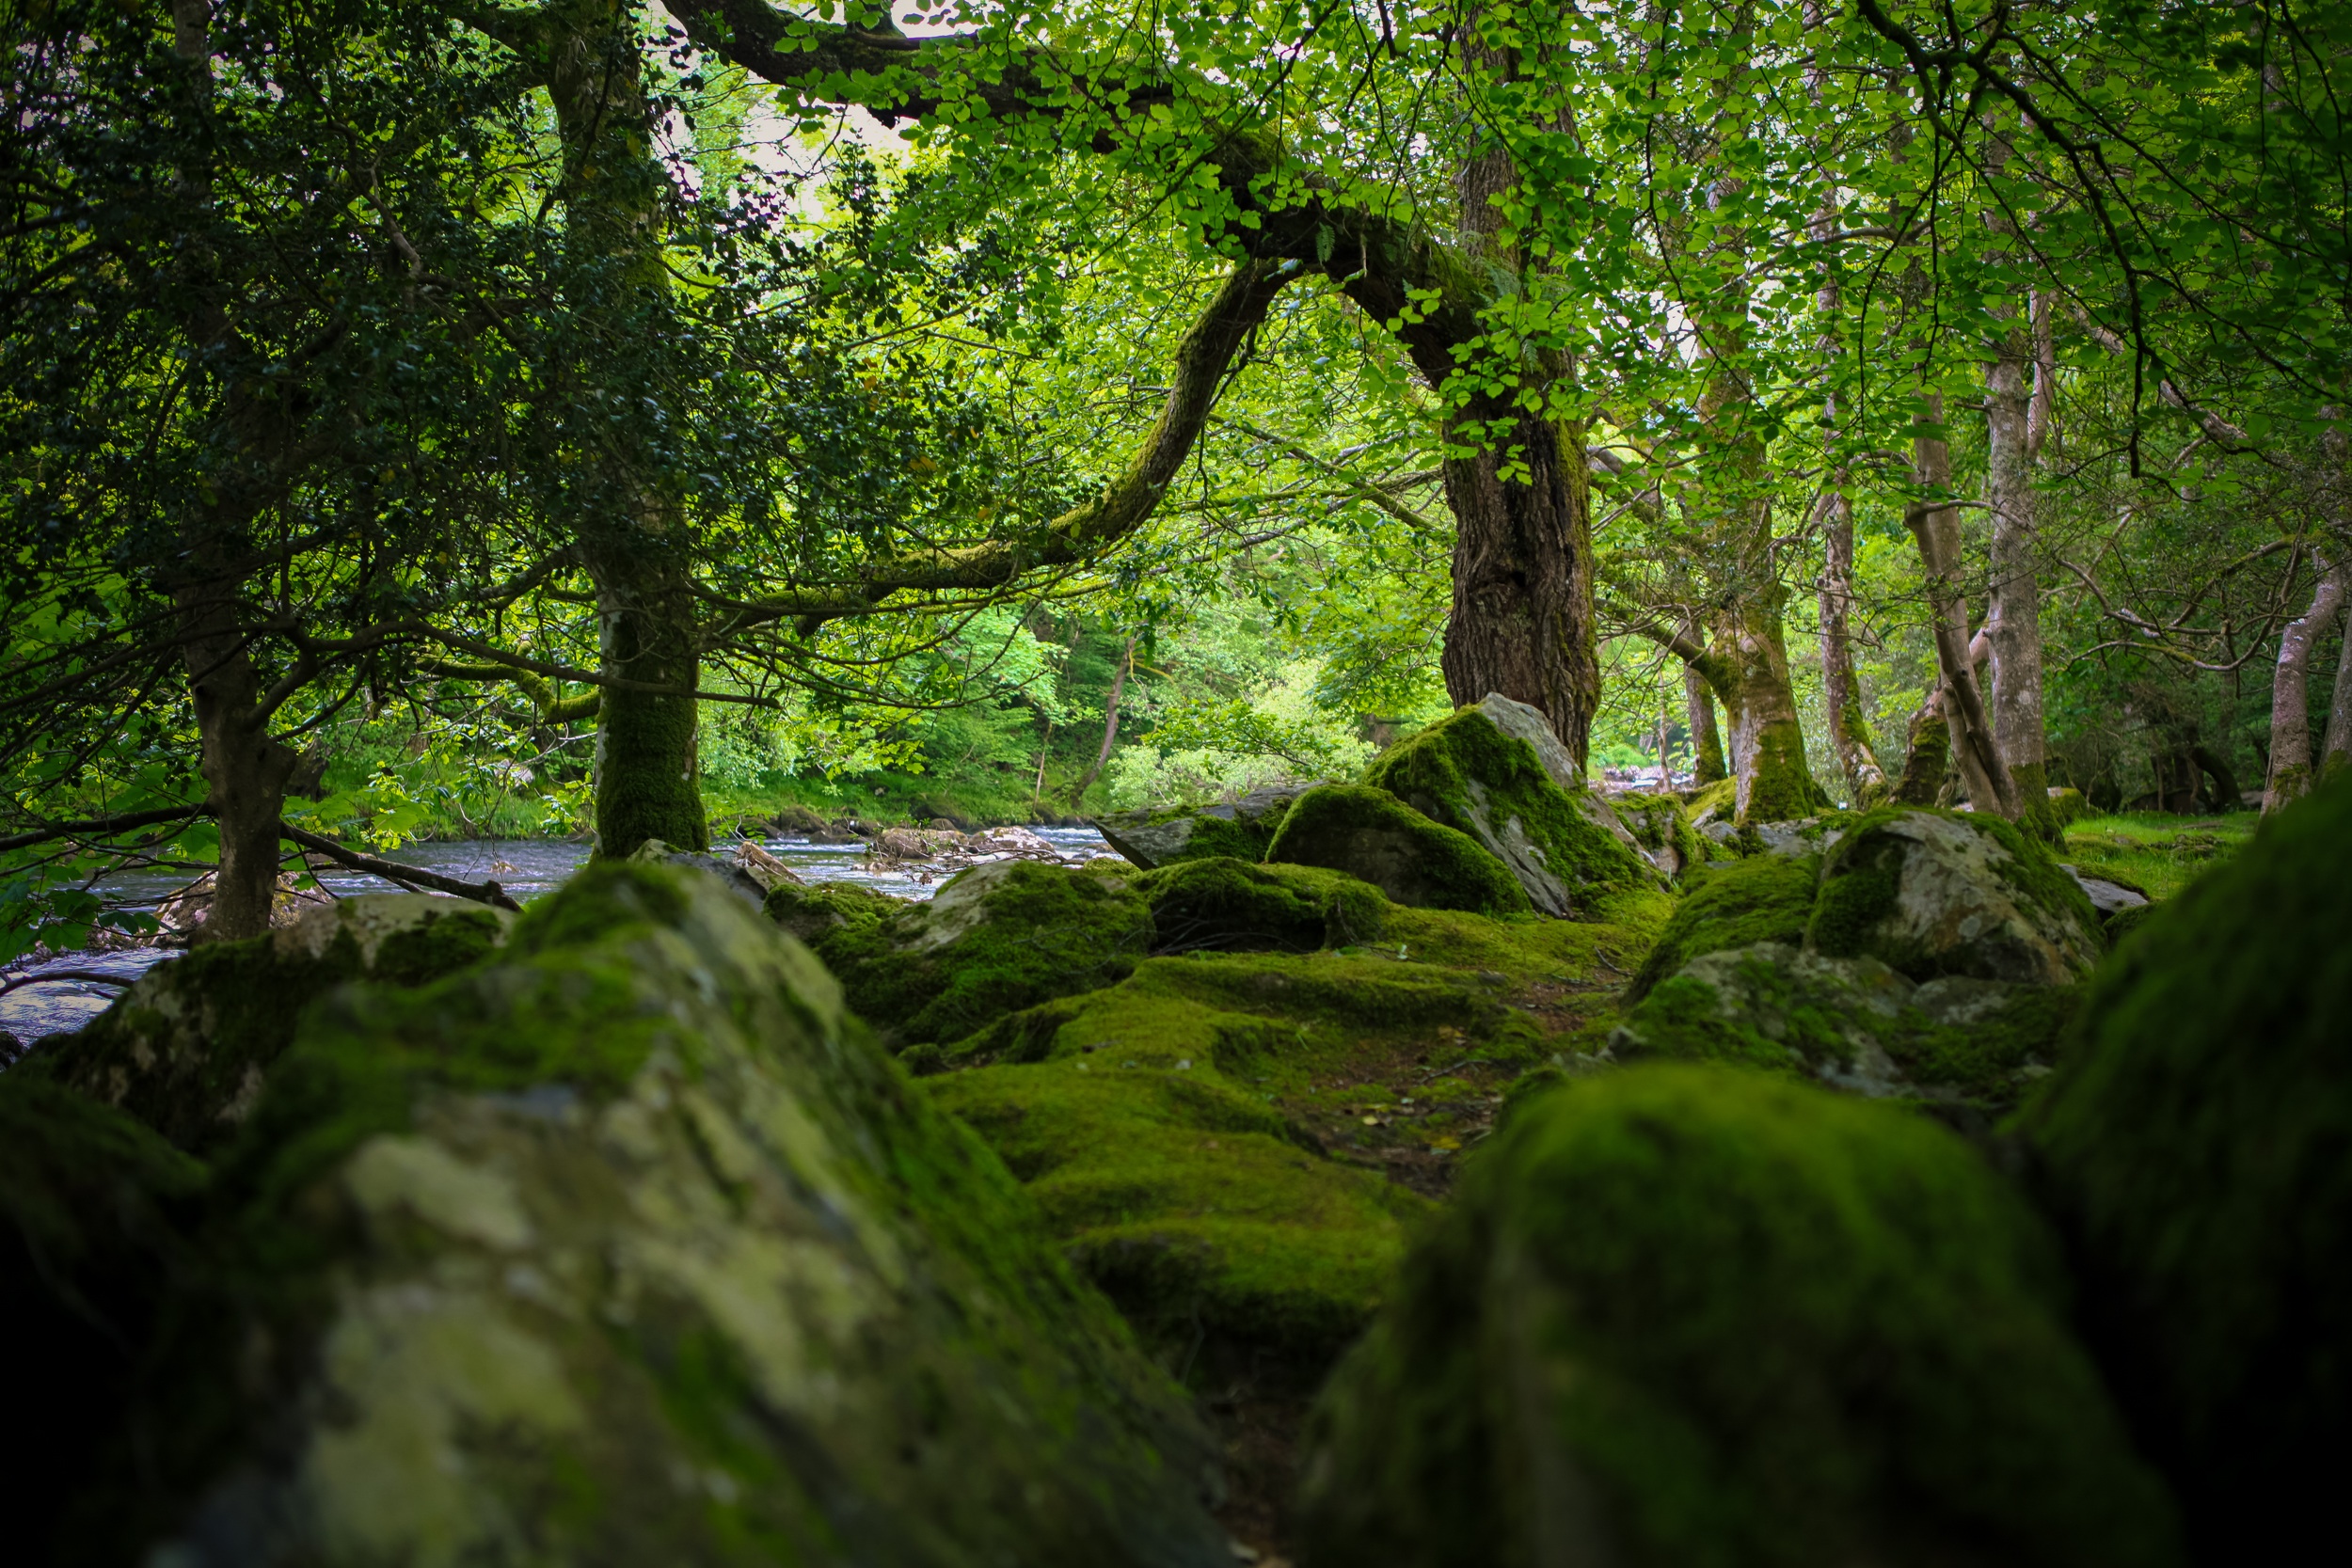
tree, nature, forest, wilderness, branch, plant, sunlight, leaf, flower, stream, green, jungle, vegetation, rainforest, deciduous, woodland, habitat, ecosystem, old growth forest, natural environment, geographical feature, temperate broadleaf and mixed forest